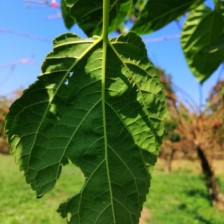
Variety: BlackOodTurkey